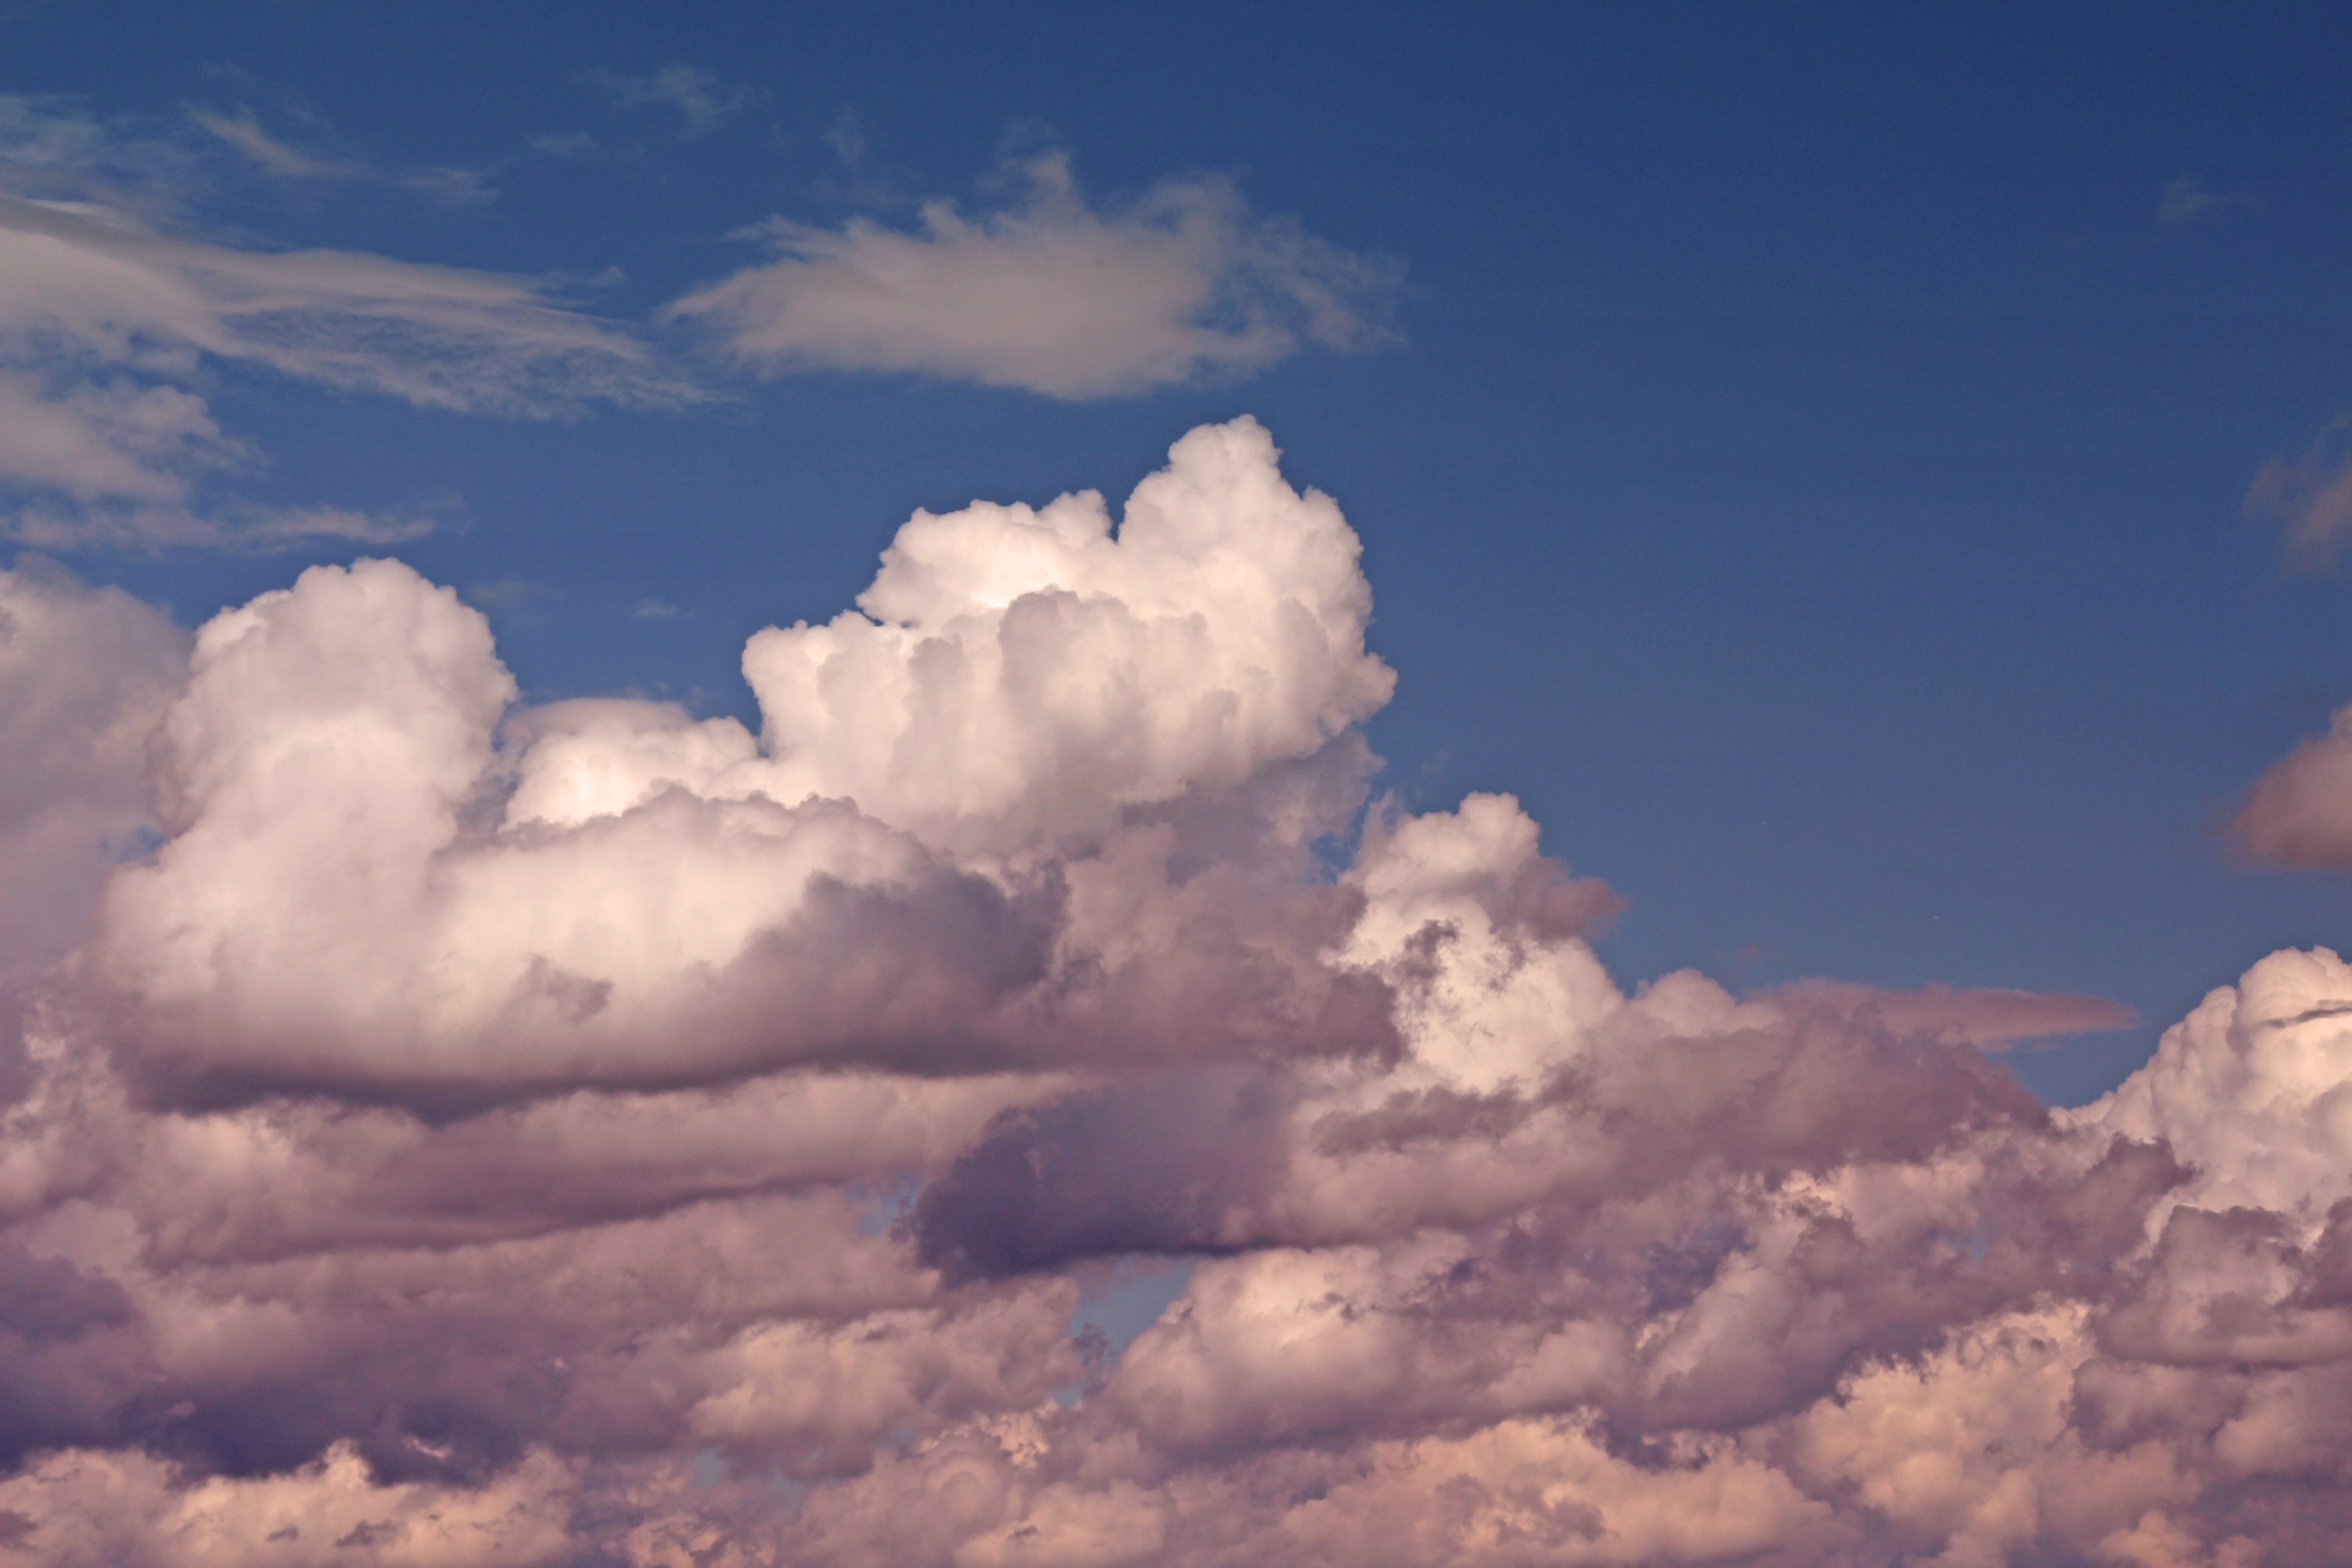
horizon, light, cloud, sky, sun, sunlight, atmosphere, daytime, evening, color, cumulus, calm, clouds, thunderstorm, mood, phenomenon, meteorological phenomenon, atmosphere of earth, computer wallpaper